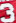
Number: 3